Virginia Donaghe McClurg

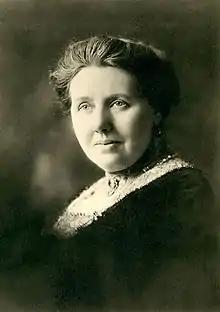
Virginia Donaghe McClurg, Colorado Springs Pioneers Museum

Mary Virginia Donaghe McClurg (1857 - April 29, 1931) was Regent-General of National Colorado Cliff Dwellings Association, one of the first white women to view the prehistoric cliff dwellings near Mesa Verde. The Mesa Verde National Park has been called the "Women's Park" because its creation was due almost solely to the work of two women, Virginia Donaghe McClurg and Lucy Peabody.